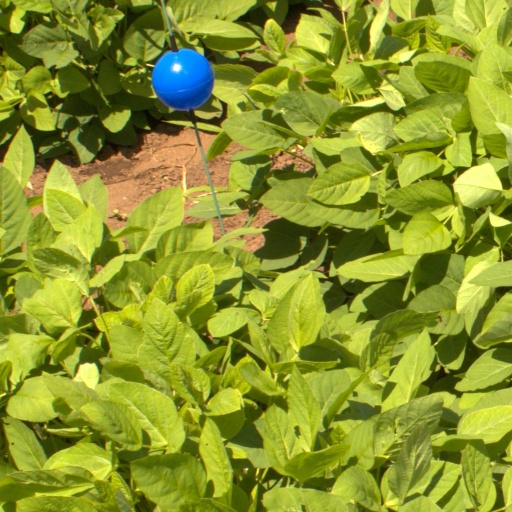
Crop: soybean